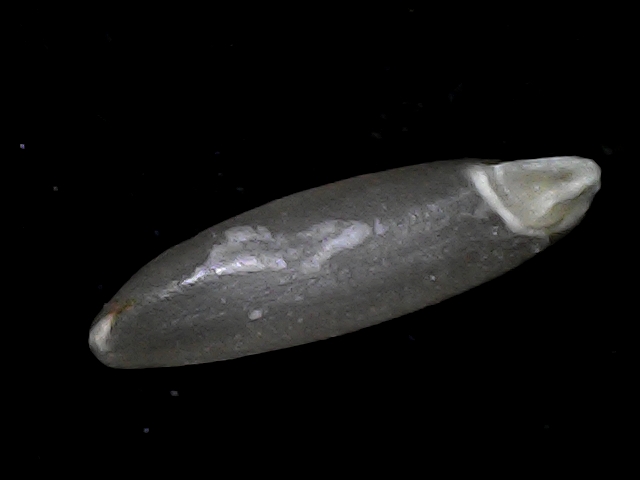
Rice variety: BD70